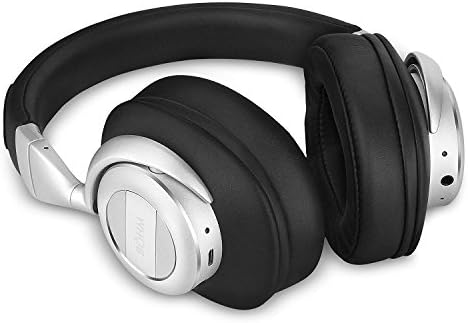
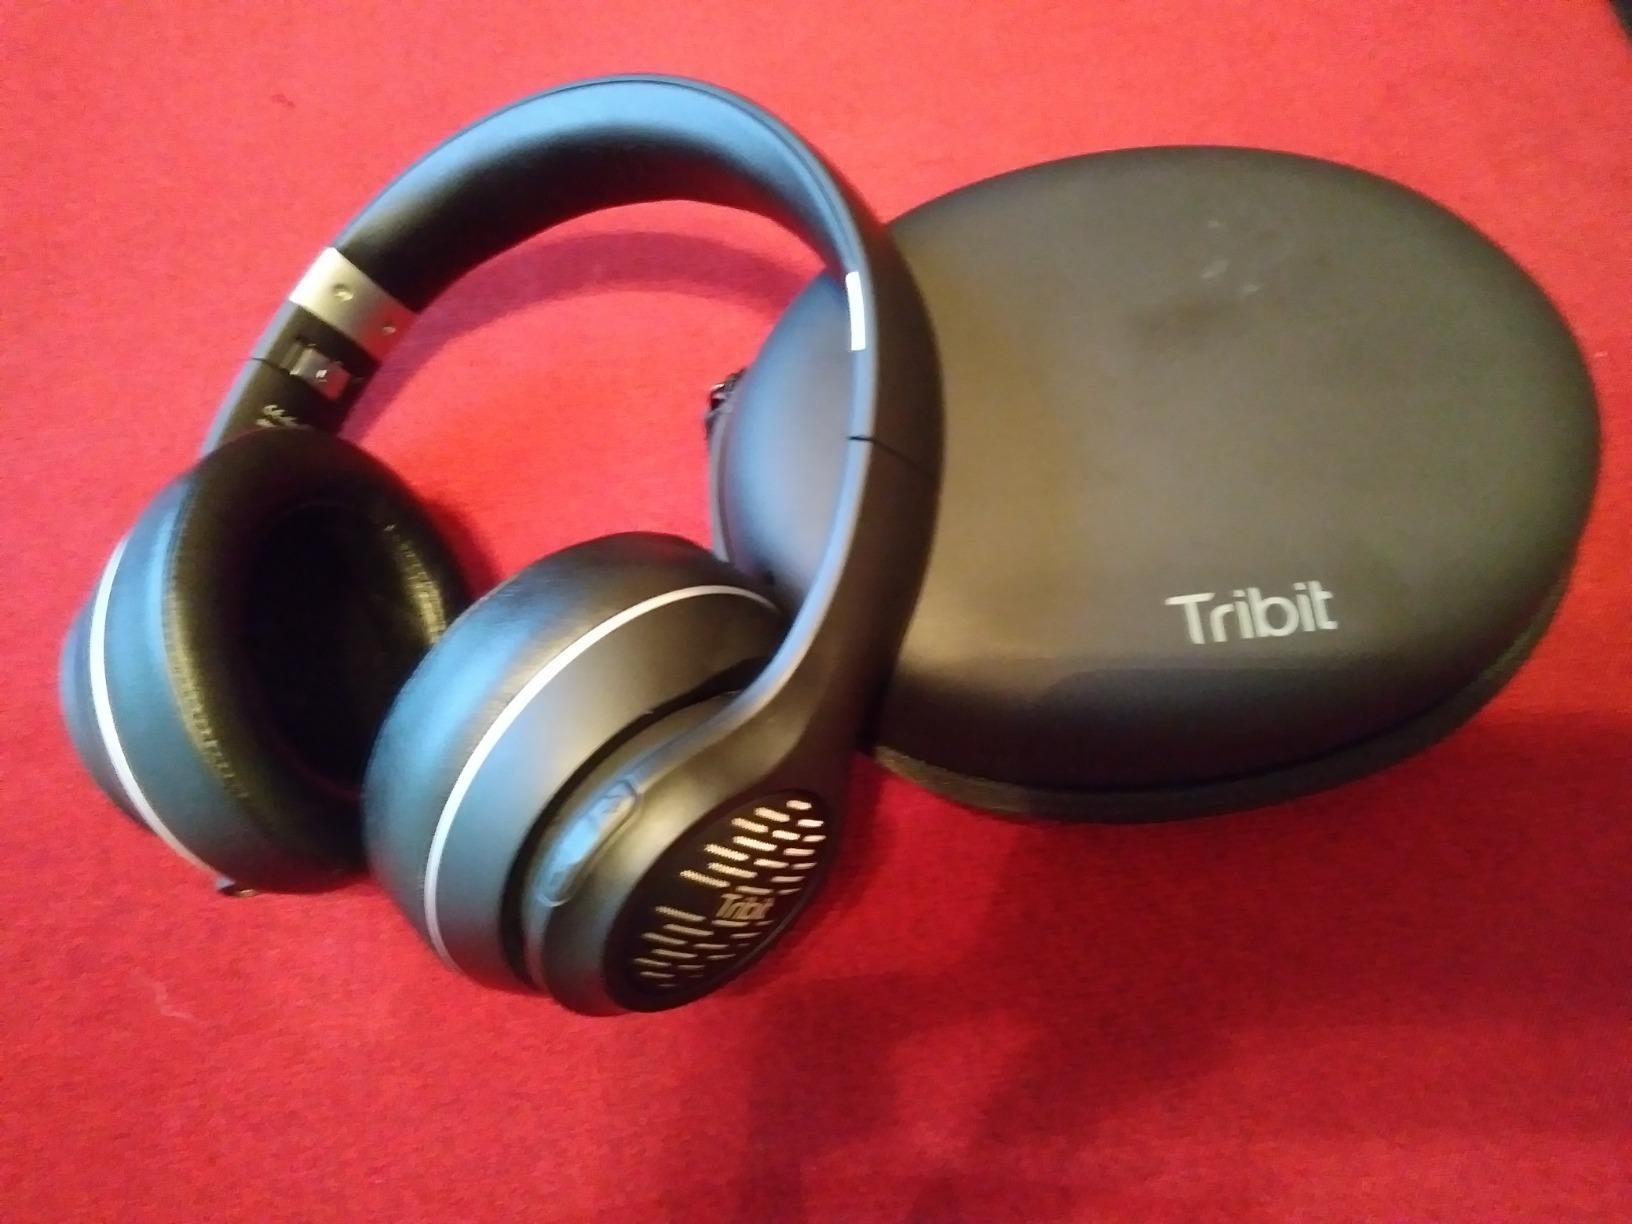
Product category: headphones
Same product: no